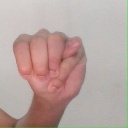
अक्षर: म